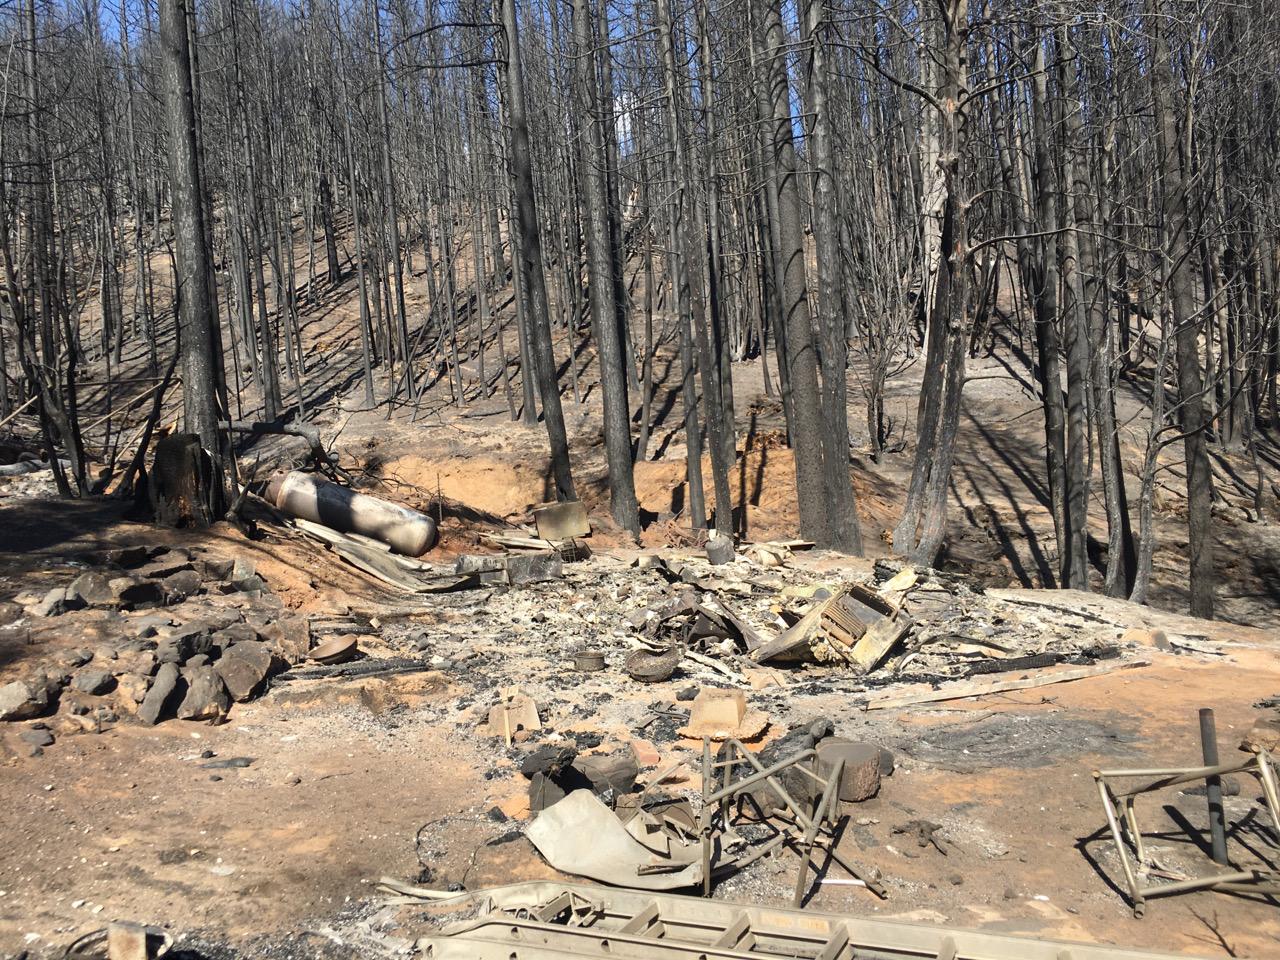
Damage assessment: destroyed